Albertsons

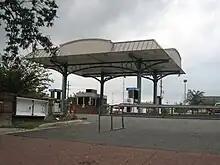
An Albertsons Express that closed due to Hurricane Katrina, located in New Orleans, Louisiana

Despite this, the acquisition spree had caused significant problems for Albertsons, Inc. Many of the acquired chains had systems that did not mesh well with Albertsons. Financing those acquisitions required Albertsons Inc. to take on significant debt. Added to those problems were significant changes in consumer buying patterns, including new competition from large discounters such as Walmart and Costco that impacted sales.